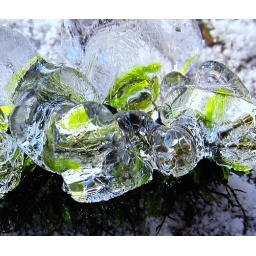
This colourful ice sculpture had formed under a bridge where dripping water had frozen when it landed on the ground.